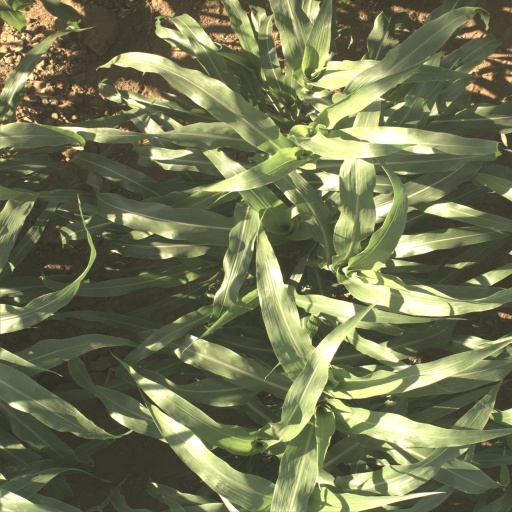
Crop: sorghum